Economy of Turkmenistan

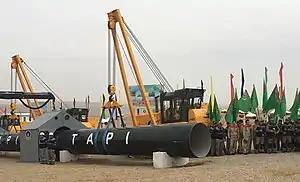
Ceremony on completion of the Turkmen section of the Turkmenistan-Afghanistan-Pakistan-India natural gas pipeline

In February 2022, Turkmenistan was identified as an ultra-emitter of methane by the European Space Agency's satellite-based TROPOspheric Monitoring Instrument, with the value of lost methane equalling about US$6 billion per year.